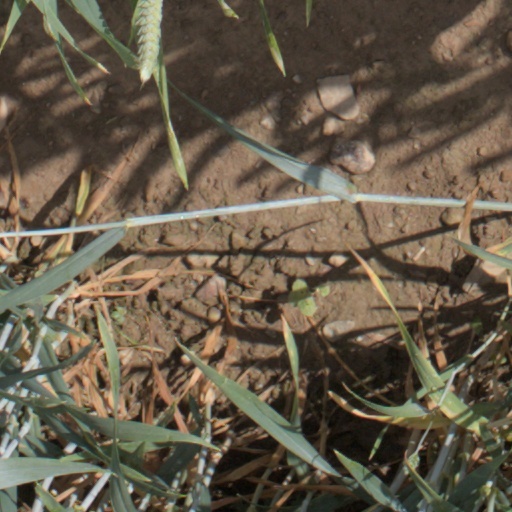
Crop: wheat